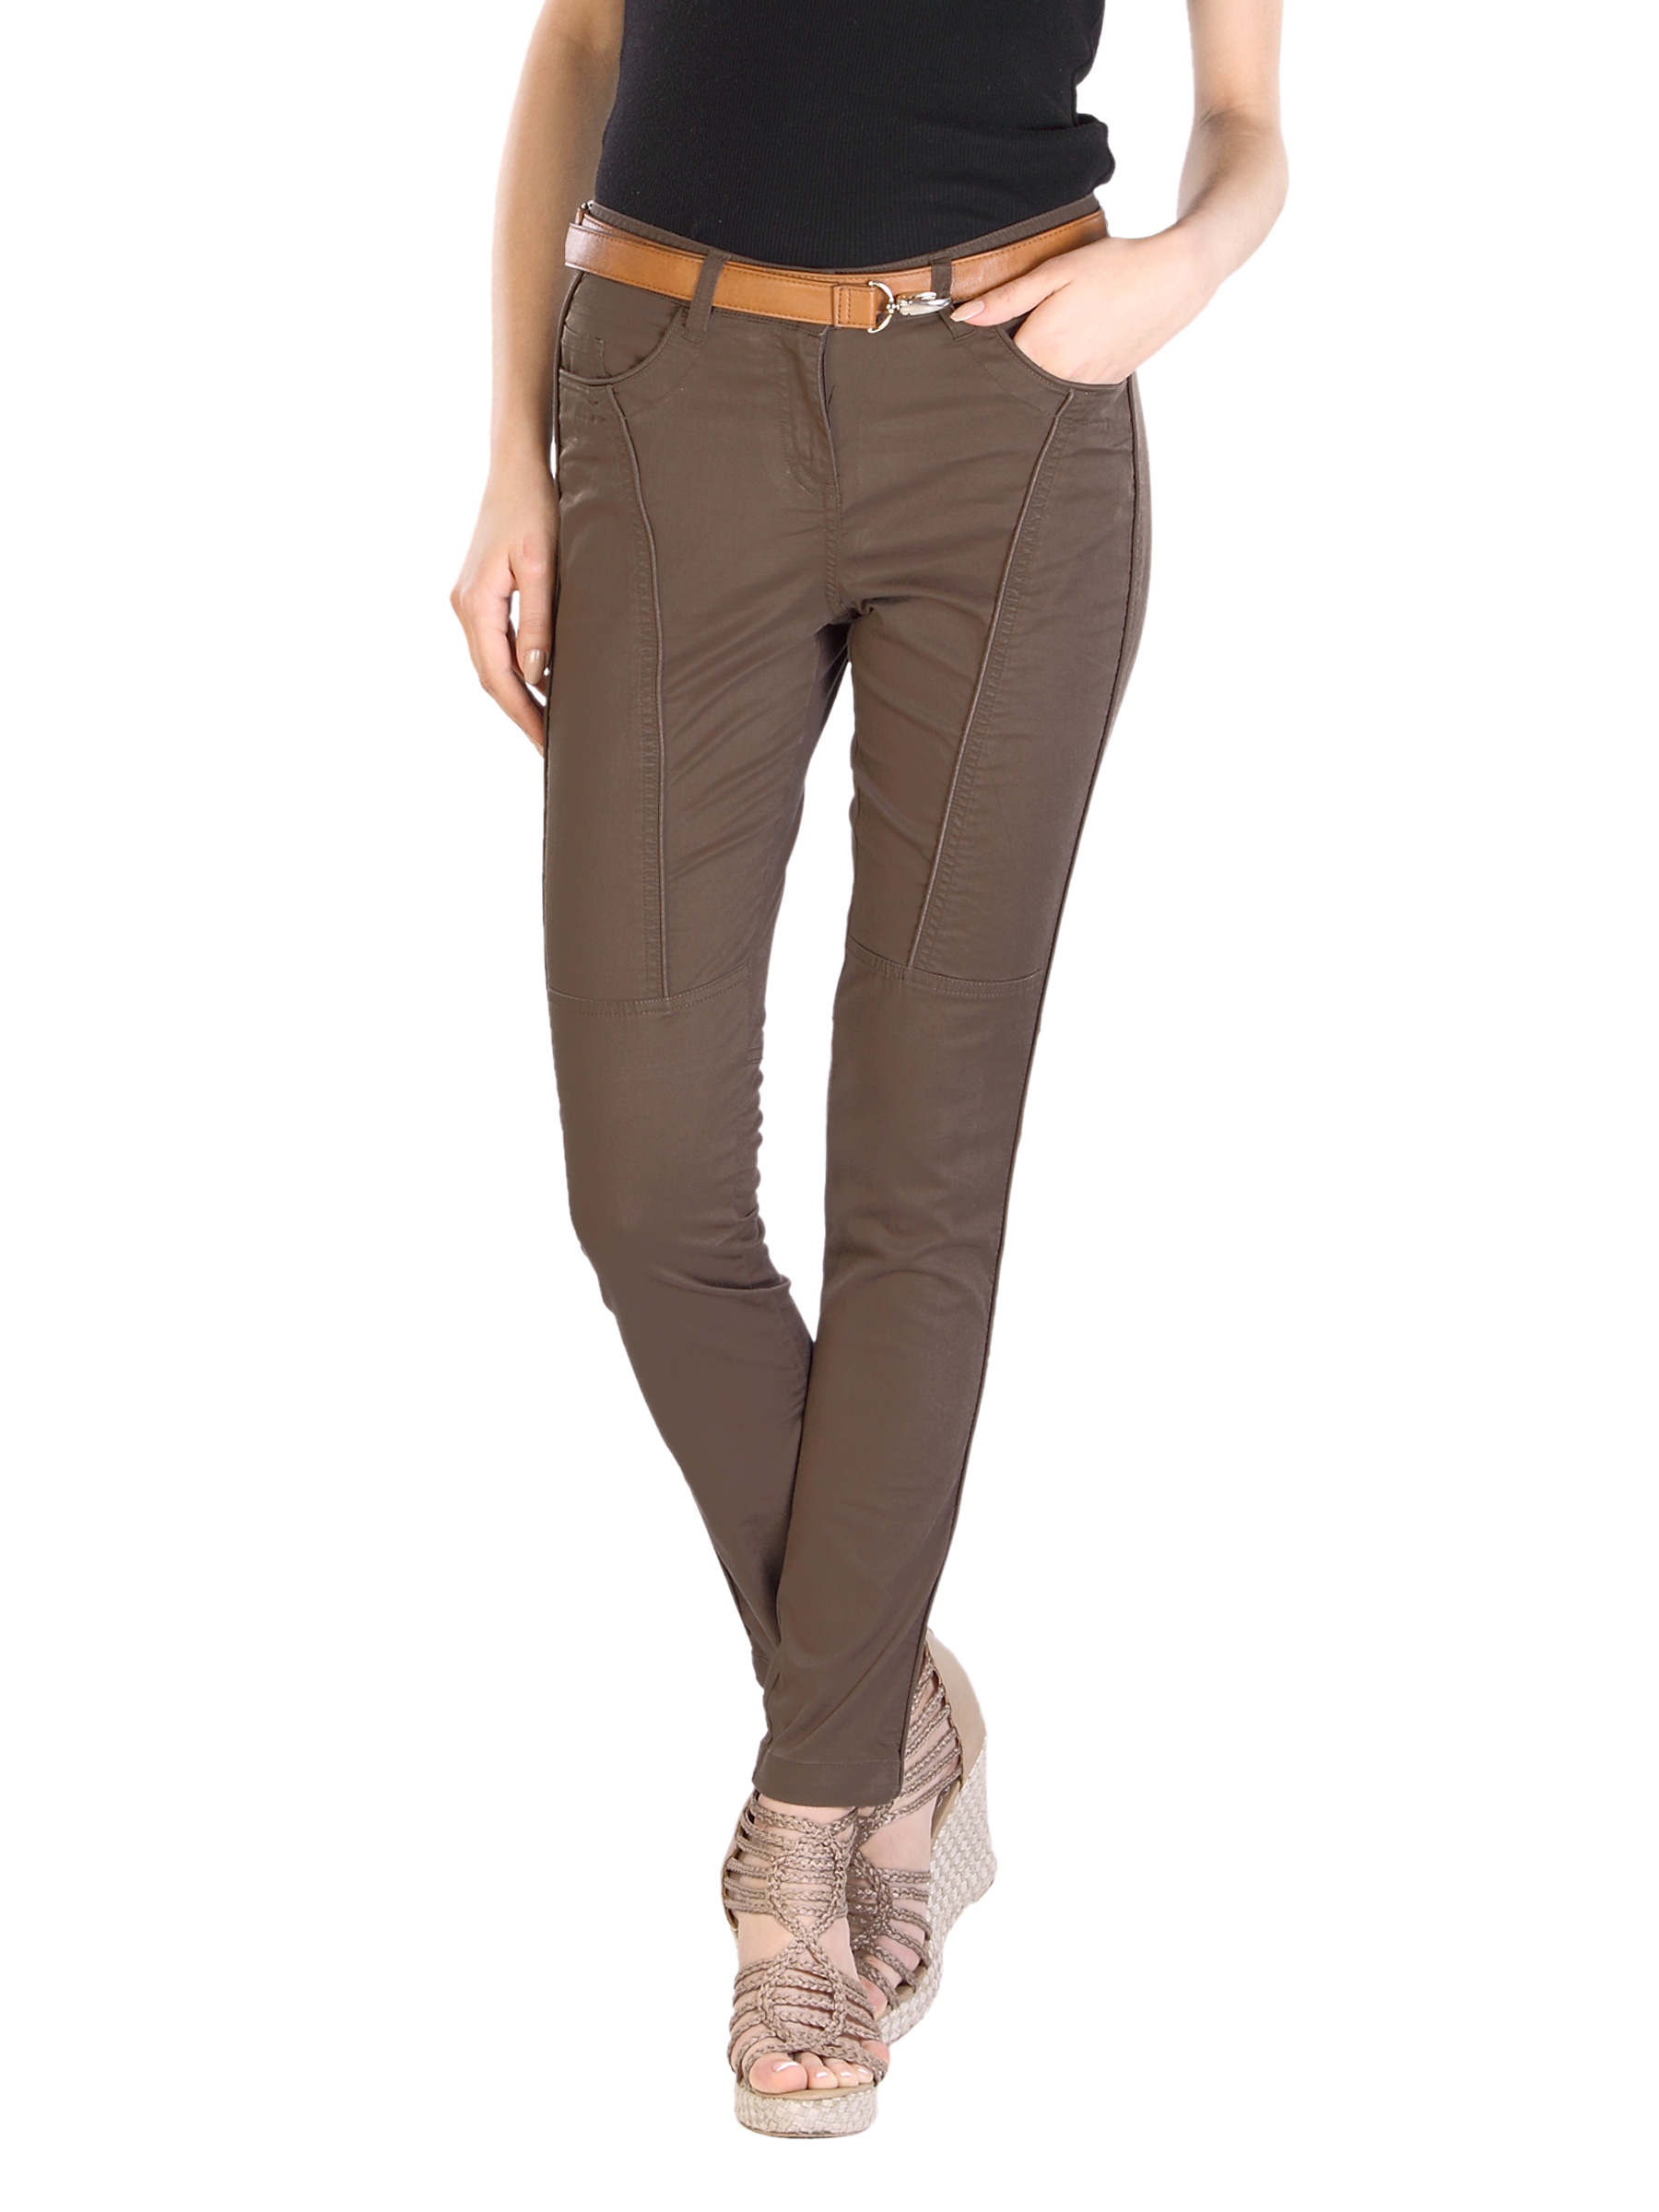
Scullers For Her Brown Trousers
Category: Apparel / Bottomwear / Trousers
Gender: Women
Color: Brown
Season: Summer 2012
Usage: Casual